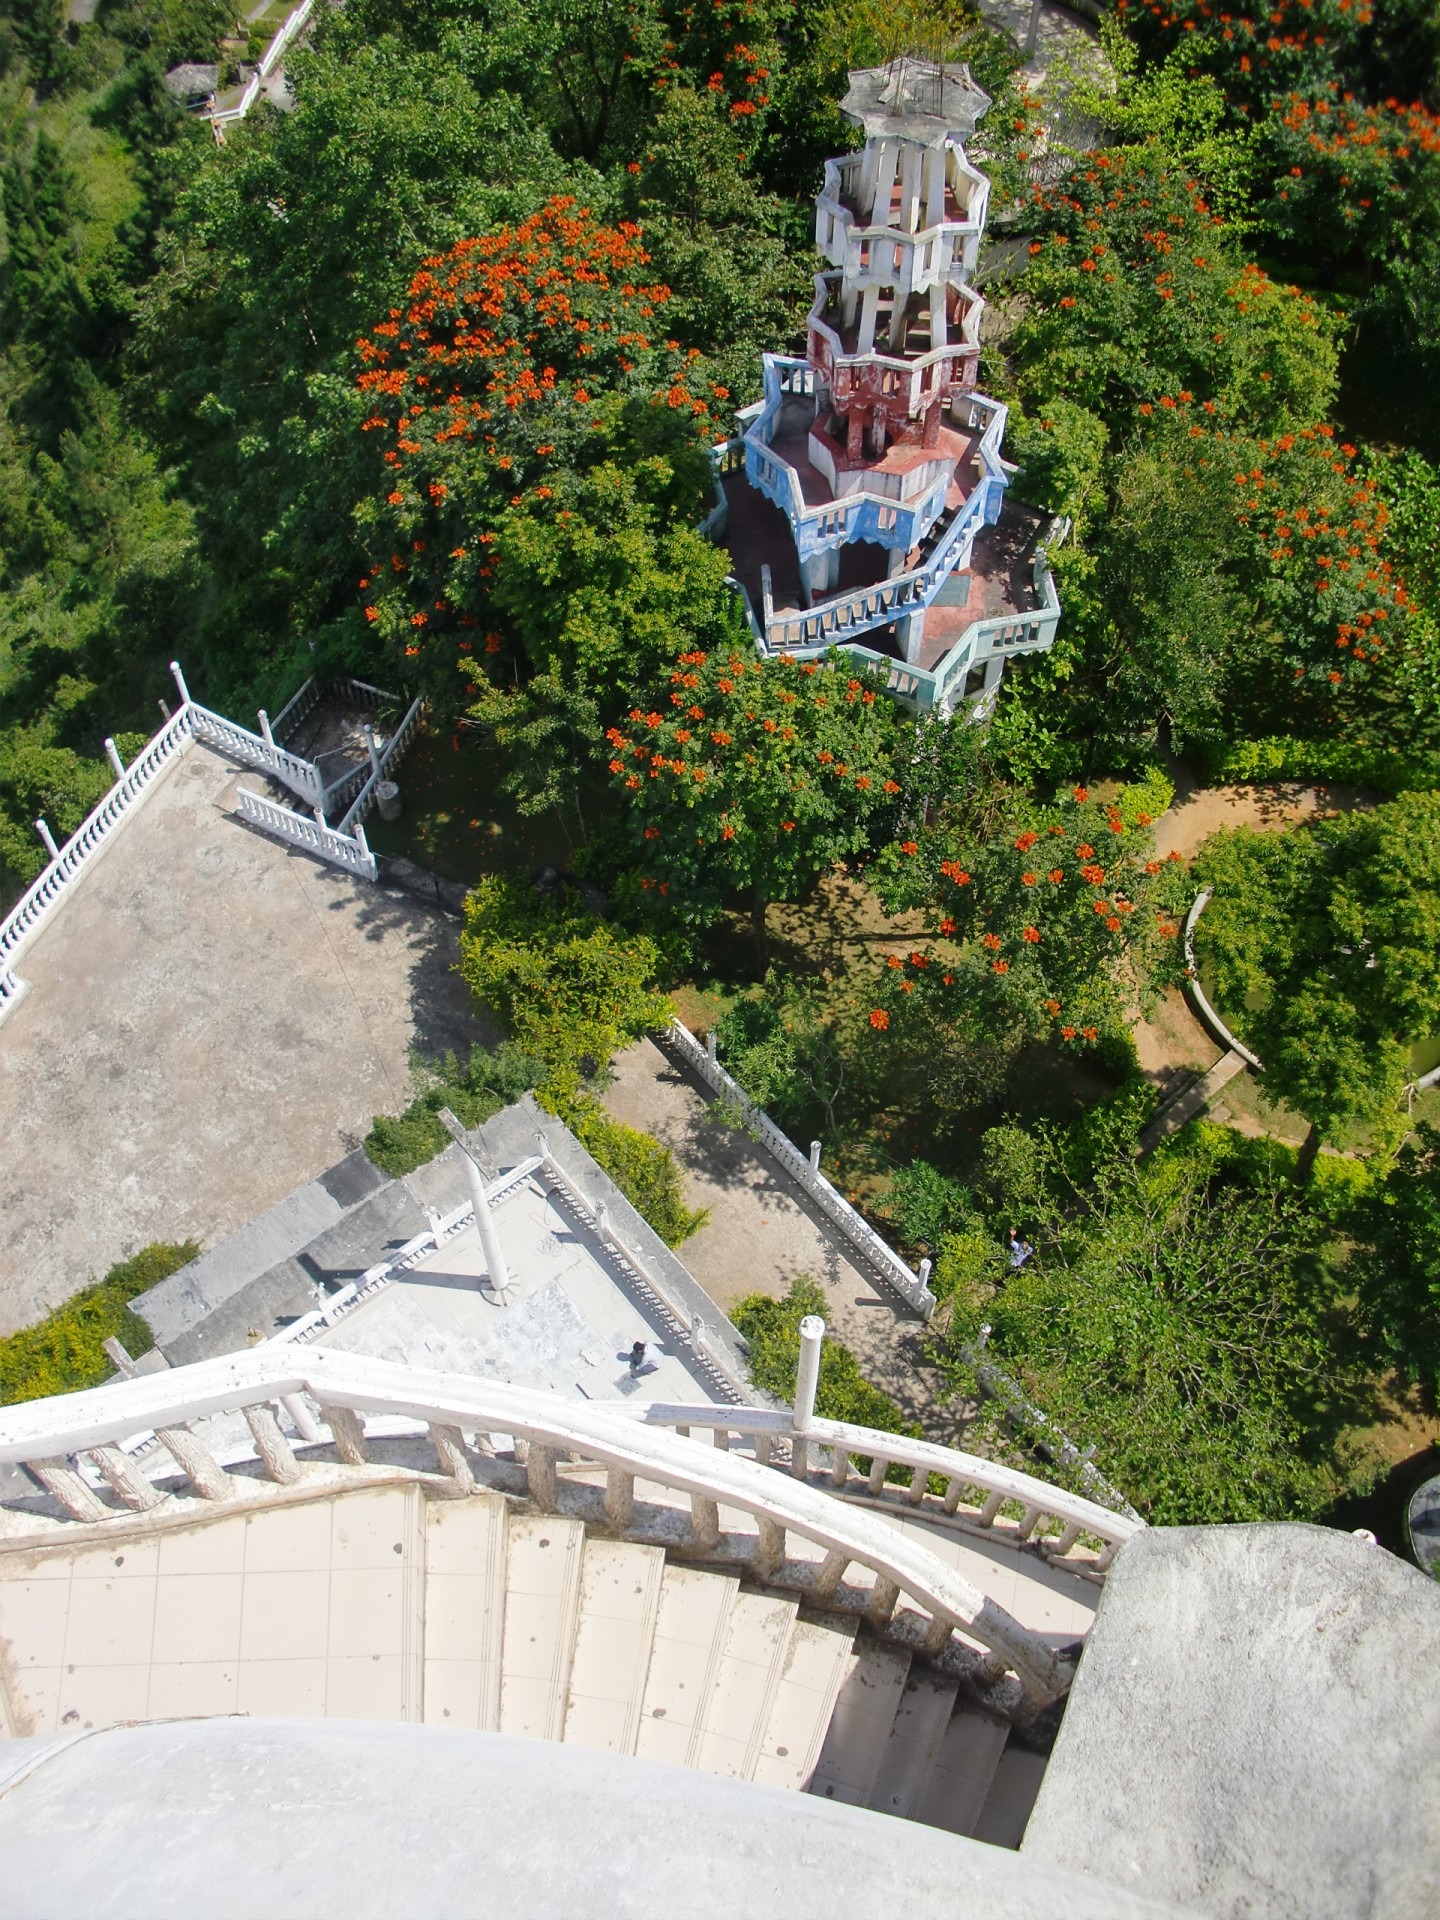
mansion, house, building, old, wall, garden, monastery, estate, sri lanka, aerial photography, mountain place, pointing sky, pointing building